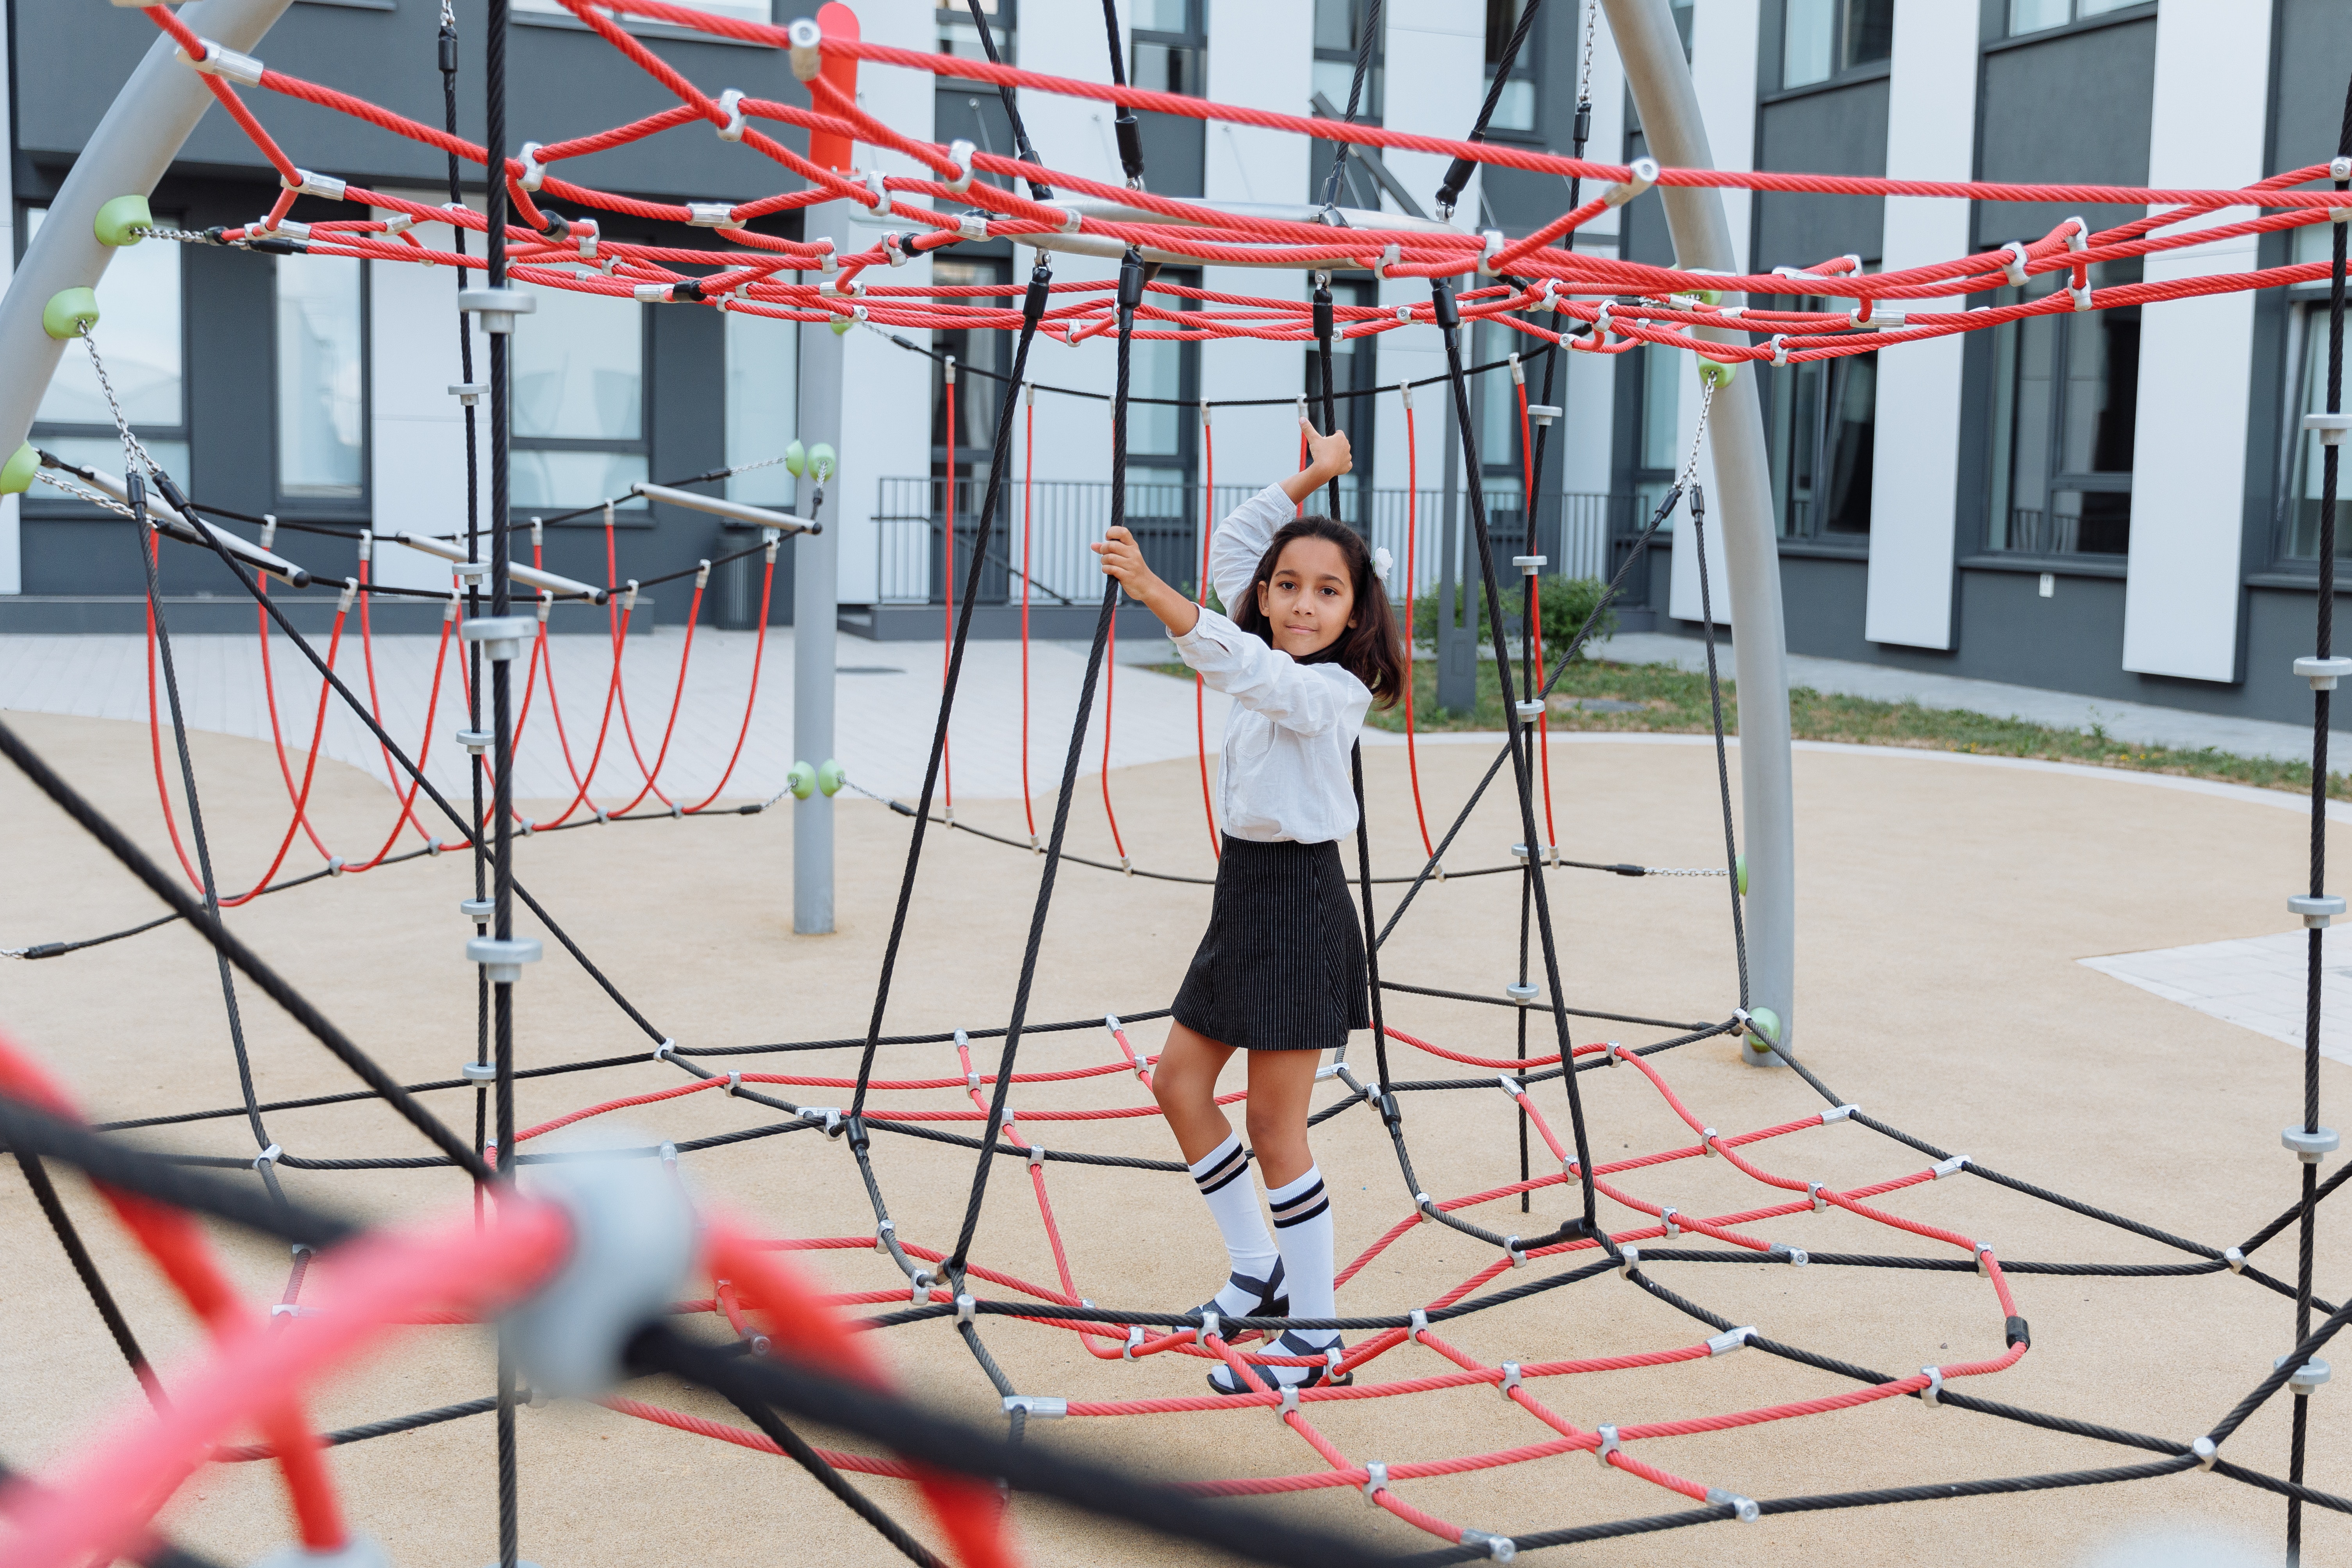
woman, shorts, active shorts, Playing sports, white, line, red, public space, leisure, entertainment, recreation, human settlement, composite material, balance, event, knee, city, symmetry, fun, sports, physical fitness, t shirt, window, calf, thigh, chest